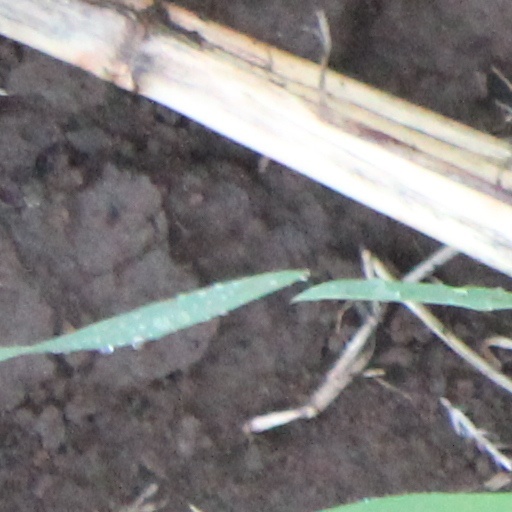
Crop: wheat